Dale Shirkie

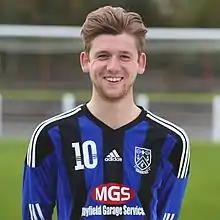
Dale Shirkie, Troon F.C. (October 2015)

Dale Shirkie (born 2 May 1995) is a Scottish footballer who plays as a forward for Darvel.